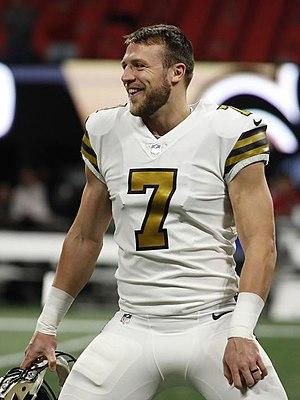
Taysom Shawn Hill est un joueur de football américain évoluant au poste de quarterback pour les Saints de la Nouvelle-Orléans de la National Football League. Il joue également kick returner et a occupé plusieurs positions pour les équipes offensives et spéciales. Il a joué au football universitaire pour les Cougars de l'université Brigham Young.